Province of Pesaro and Urbino

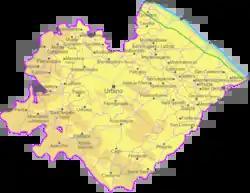
Map of the province

The province of Pesaro and Urbino is a province in the Marche region of Italy. Its capital is the city of Pesaro. It also borders the state of San Marino. The province is surrounded by San Marino and Emilia Romagna in the north, Umbria and Tuscany in the west, Ancona in the south and the Adriatic Sea on the east. The province has an enclave of the Umbrian commune of Citta' di Castello named Monte Ruperto. The province is also known as "Riviera of Hills". It is mostly covered by hills and is popular for its beaches.